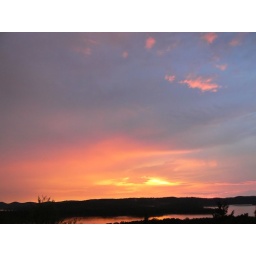
pink clouds scurry to catch up with the sunset as if they don't want to get lost in the coming darkness....